Jerry London (wrestler)

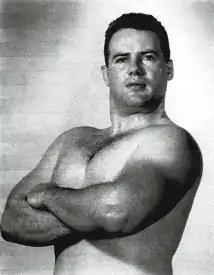

Jerry Linden (July 9, 1929 – 20 August 1970), or Jerry Atkins, better known by the ring name Jerry London, was a Canadian professional wrestler and former world champion, most notably holding the NWA World Middleweight Championship in 1966.